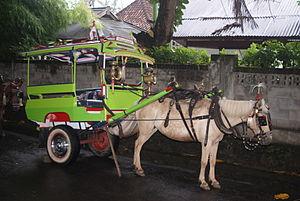
Un cidomo est un petit véhicule hippomobile à deux roues qui est présent en Indonésie, surtout dans les Petites îles de la Sonde et les îles Gili.